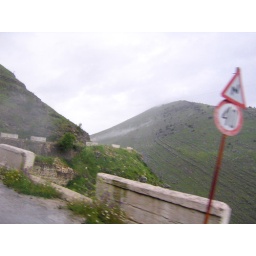
A scary, barely protected mountain road in southern Albania.